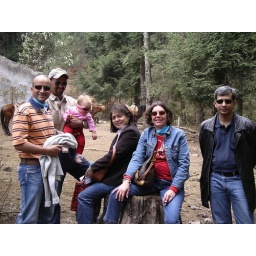
The monarch butterfly spends the winter on a mountain in Mexico. It certainly was a long hike to get to there!